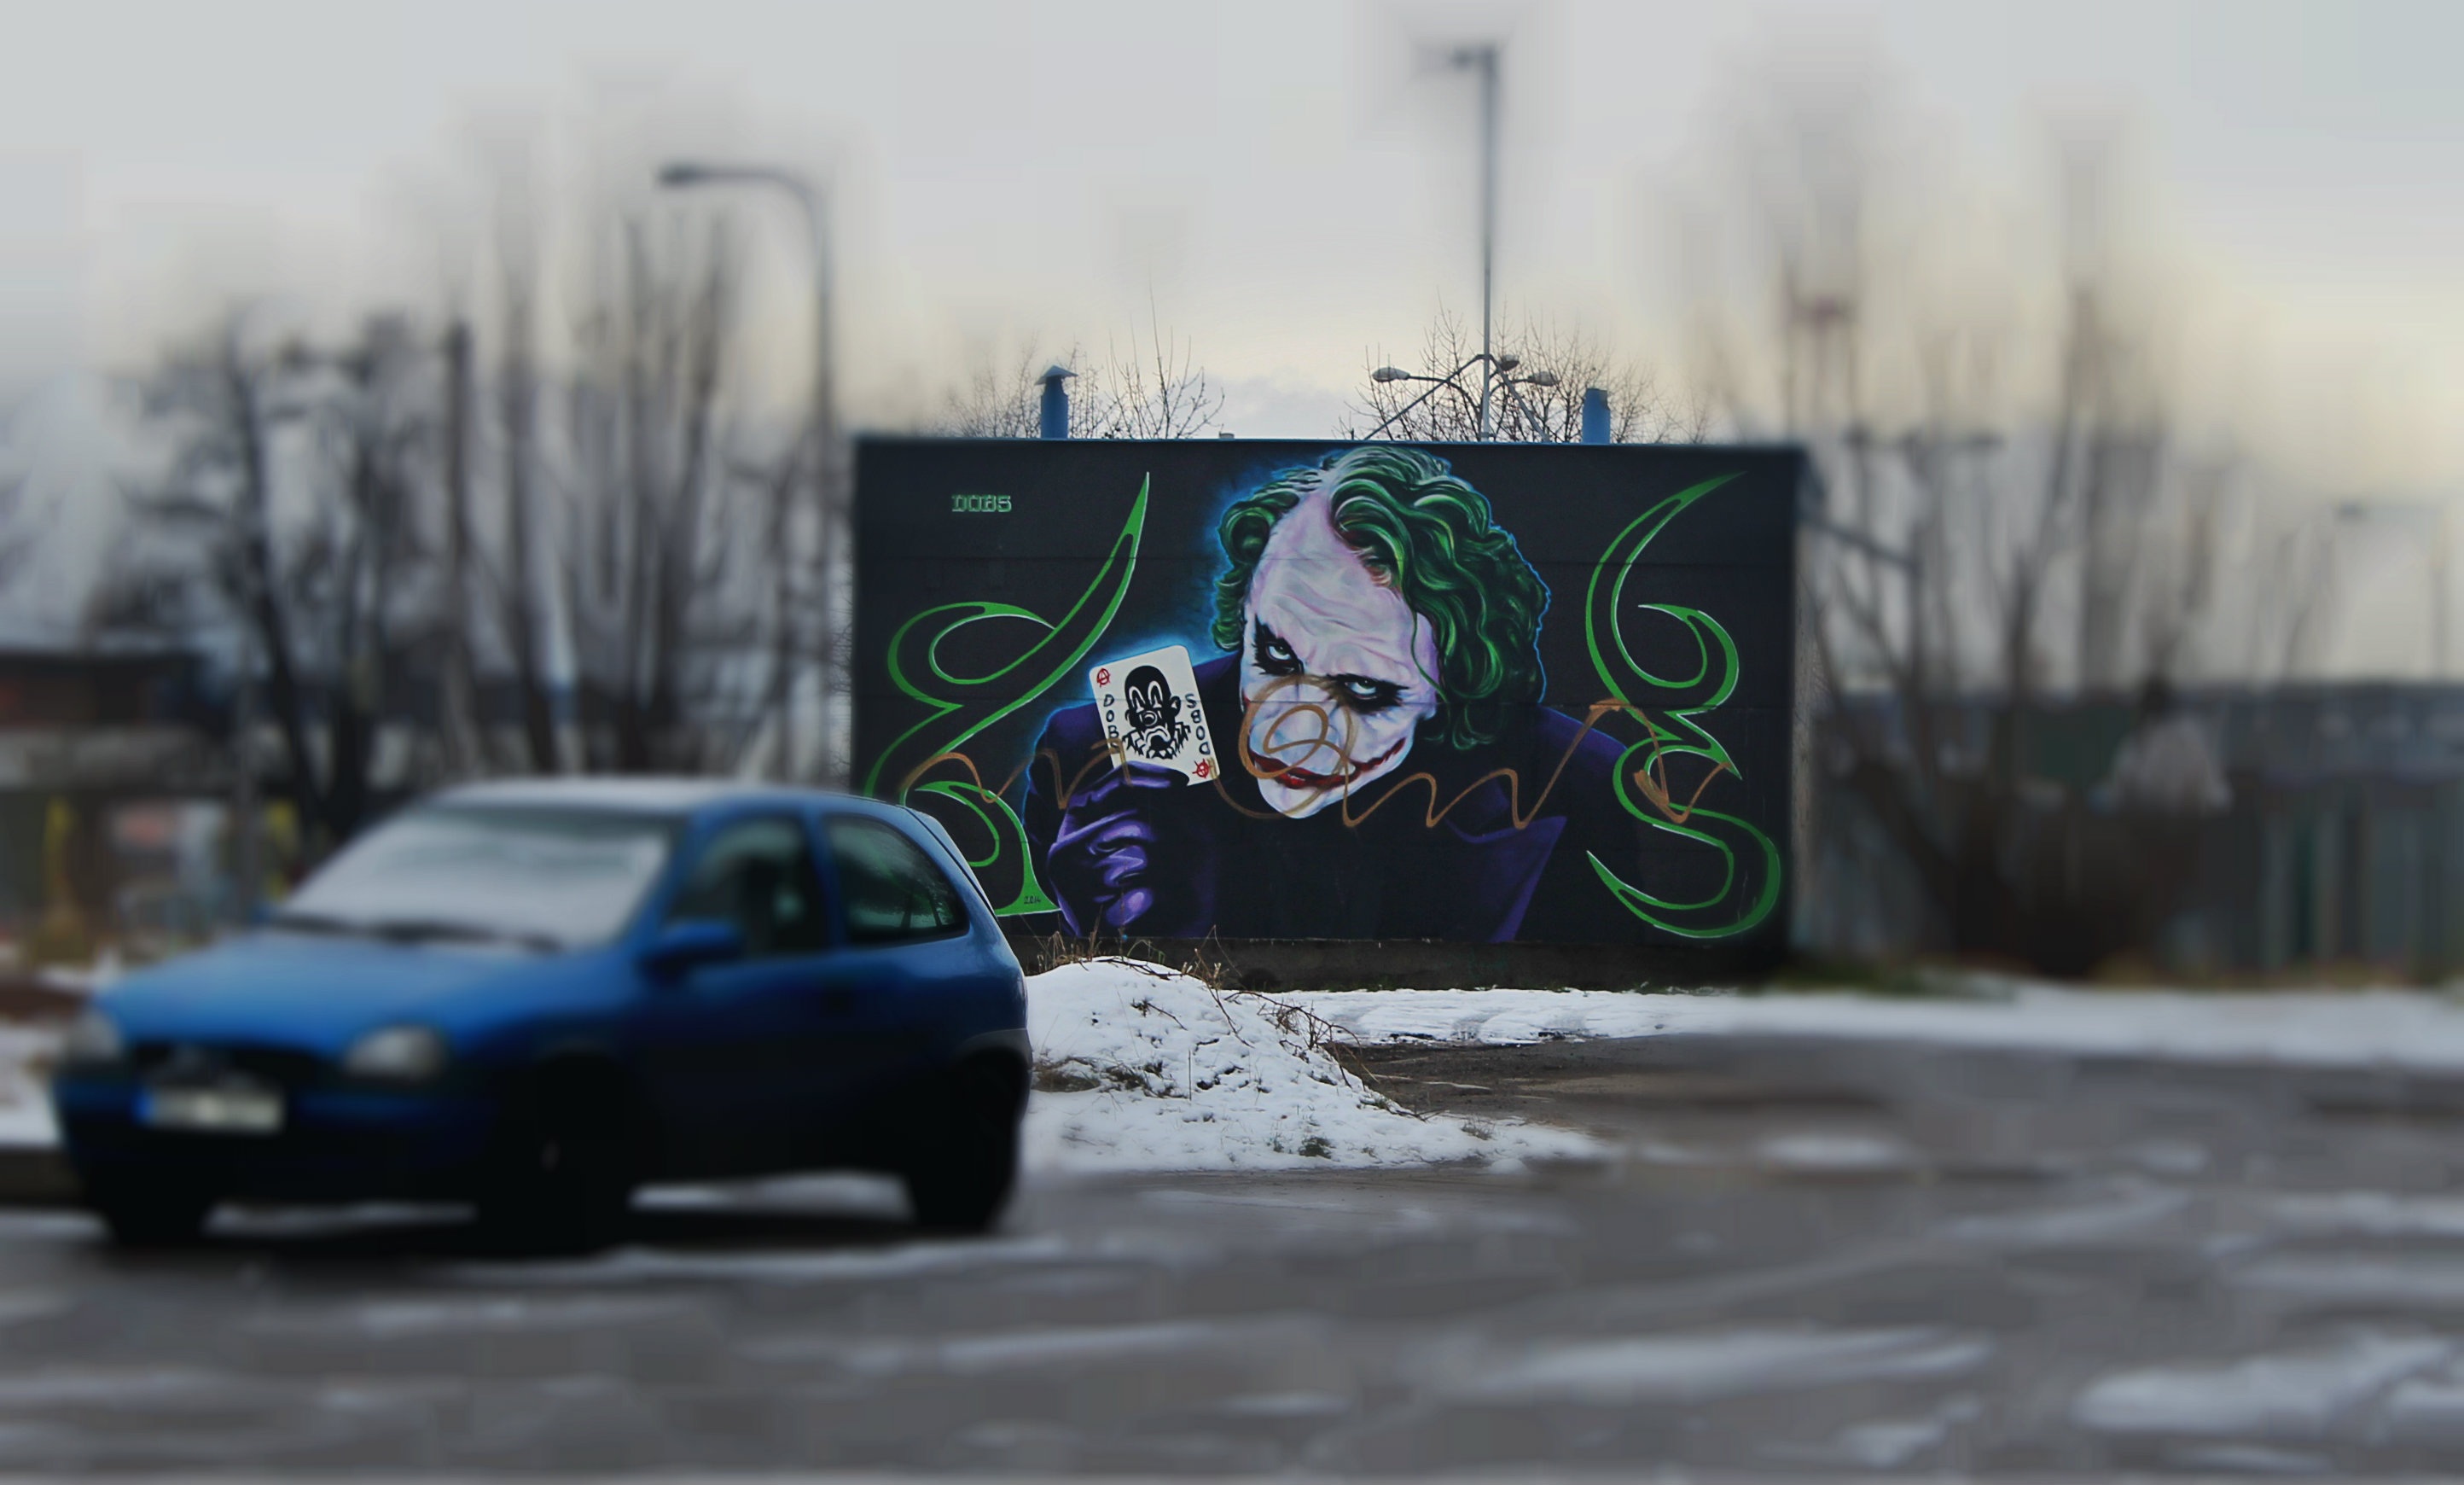
snow, winter, road, street, vehicle, weather, graffiti, art, czech budejovice, urban area